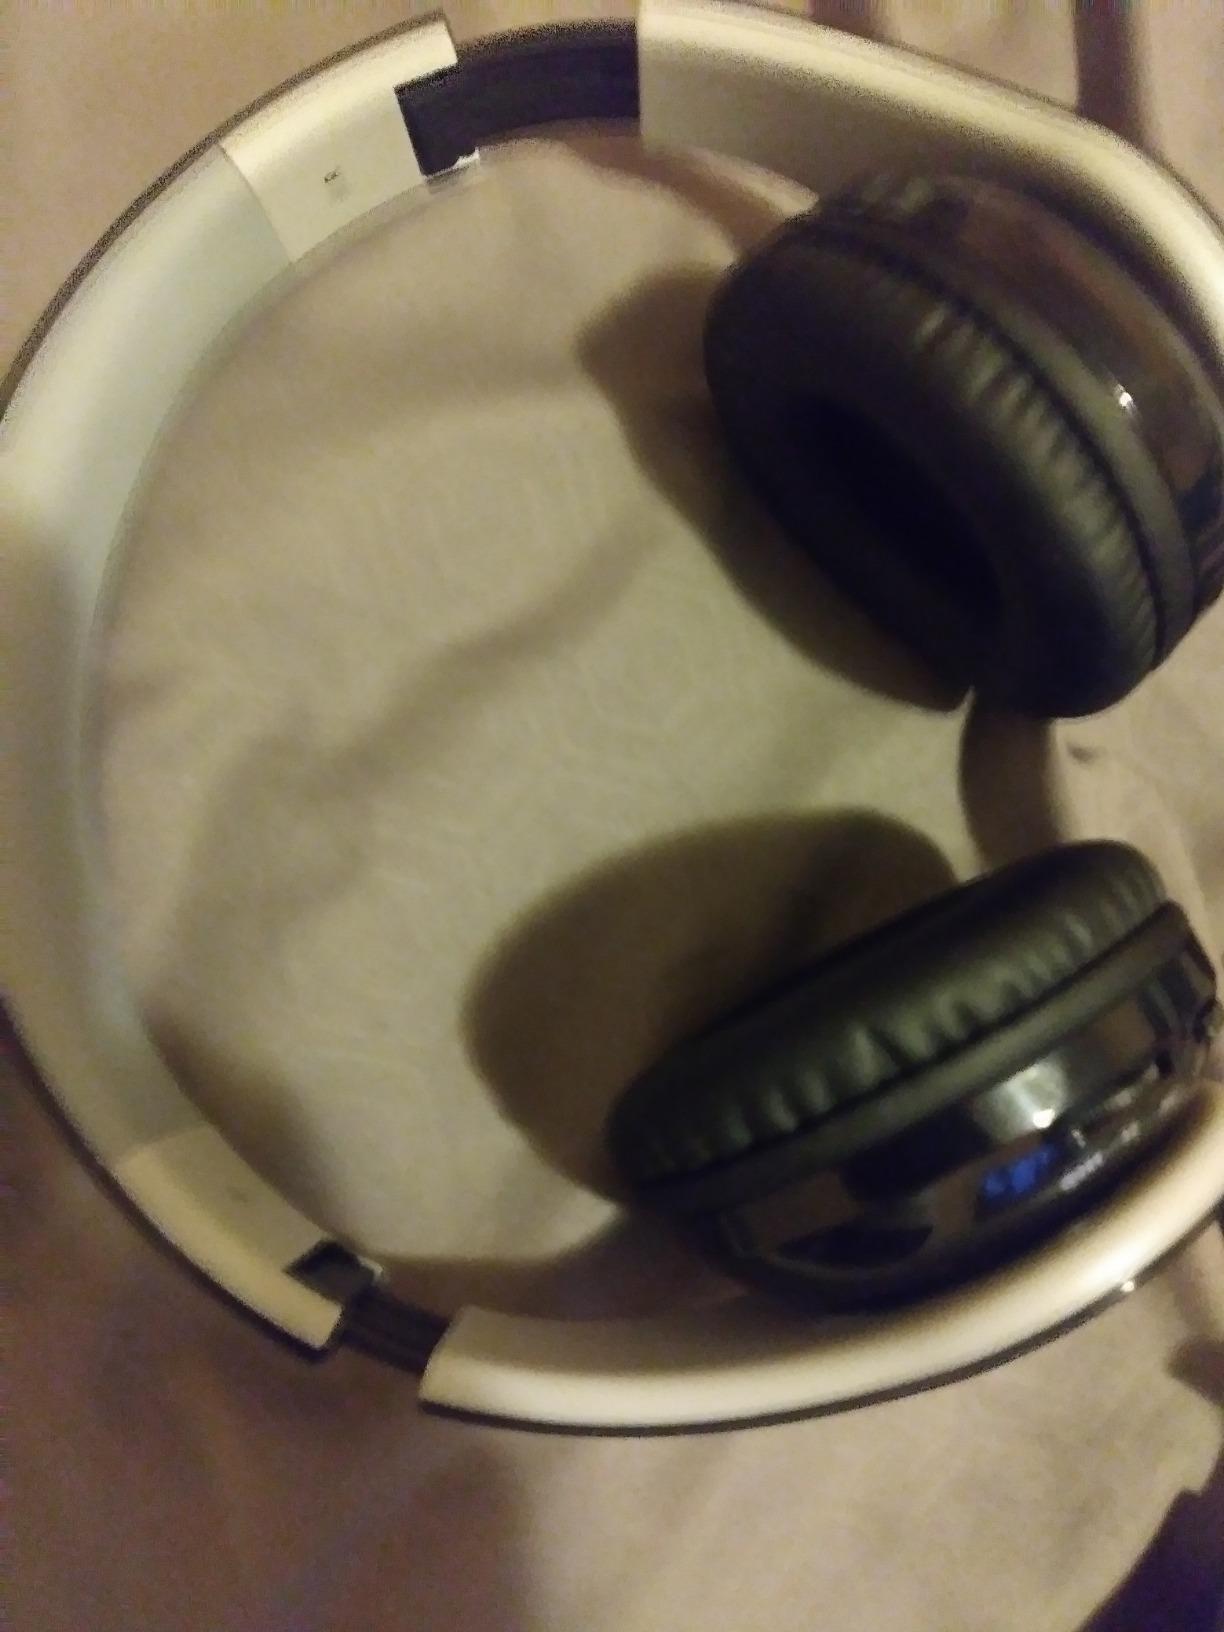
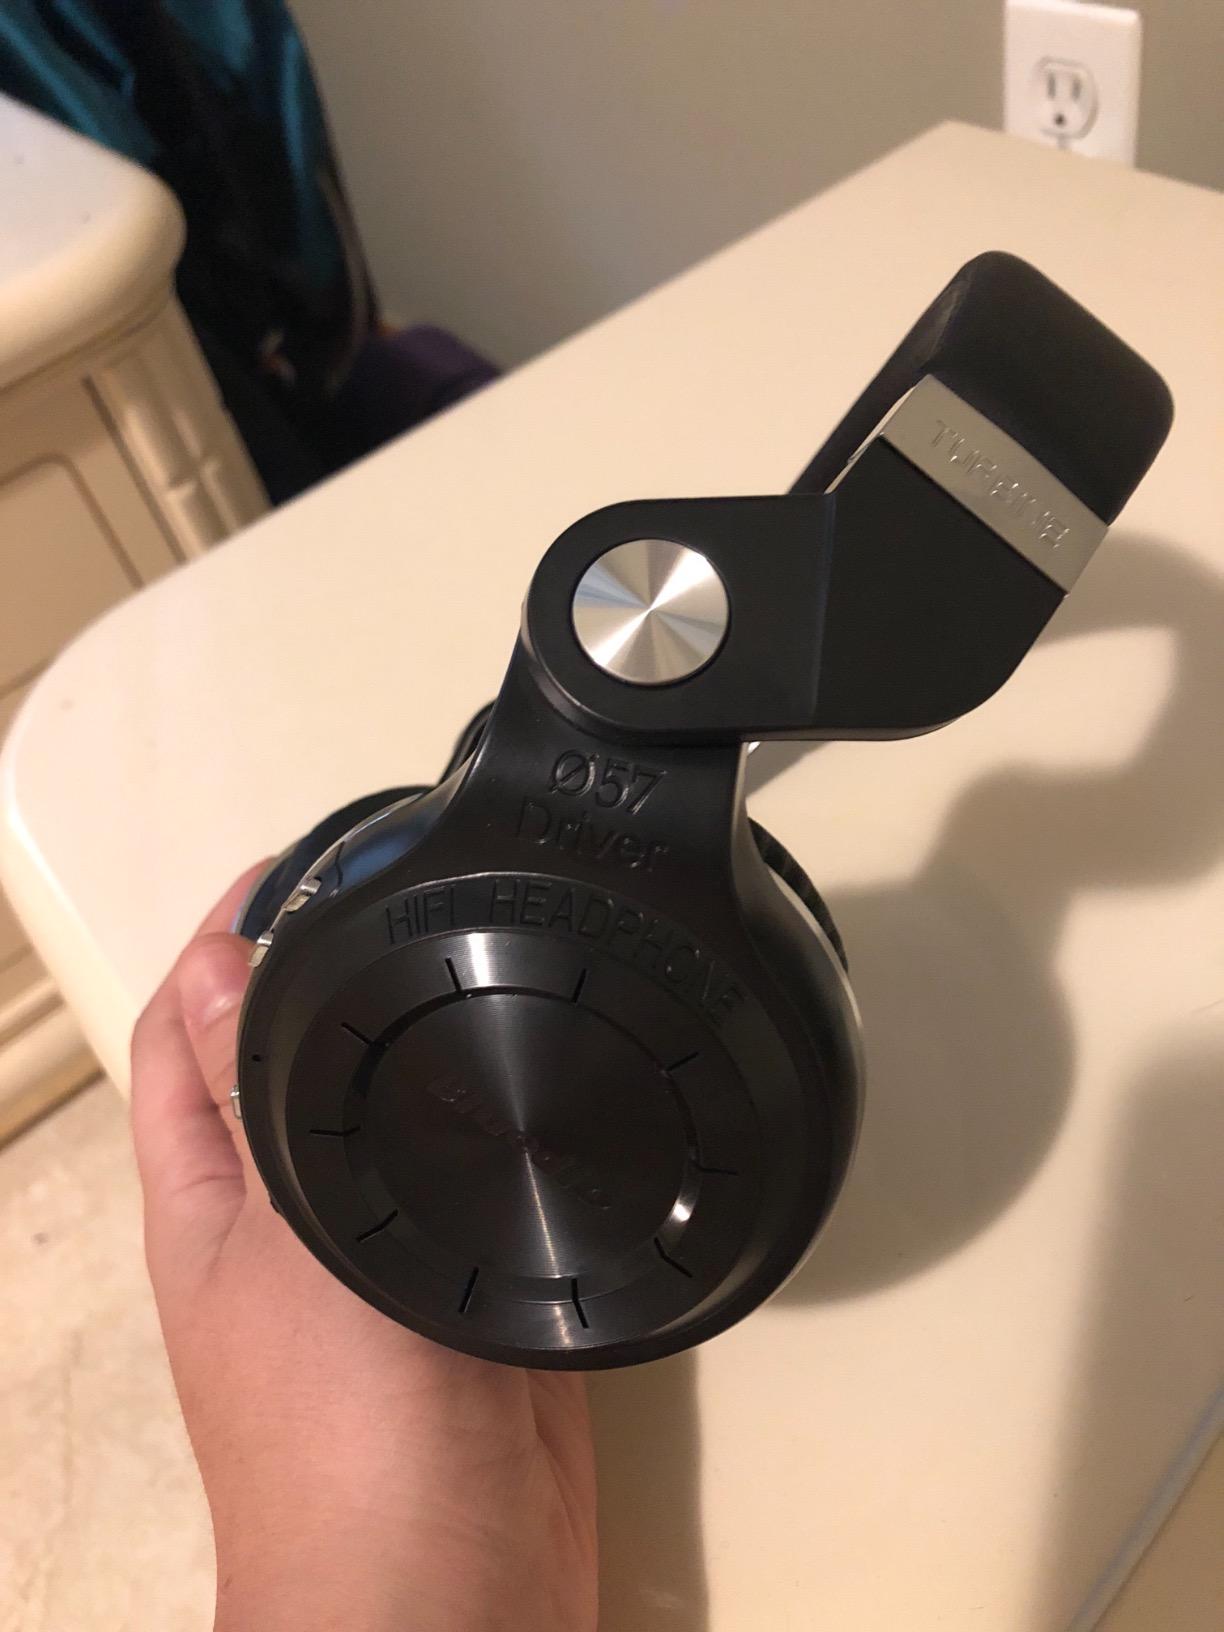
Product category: headphones
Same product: no